Zagir Ismagilov

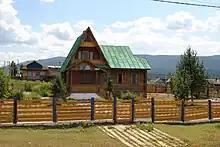
Museum after Zagir Ismagilov in the village of Sermenevo, Bashkortostan

Ismagilov became chairman of the Union of Composers of the Bashkir Republic in 1958. And in 1968 he was the founder and first rector of the UFA Institute of Arts, where he remained until 1988. He was a deputy of the Supreme Soviet of Bashkortostan for many years, and was eventually elected its chairman.